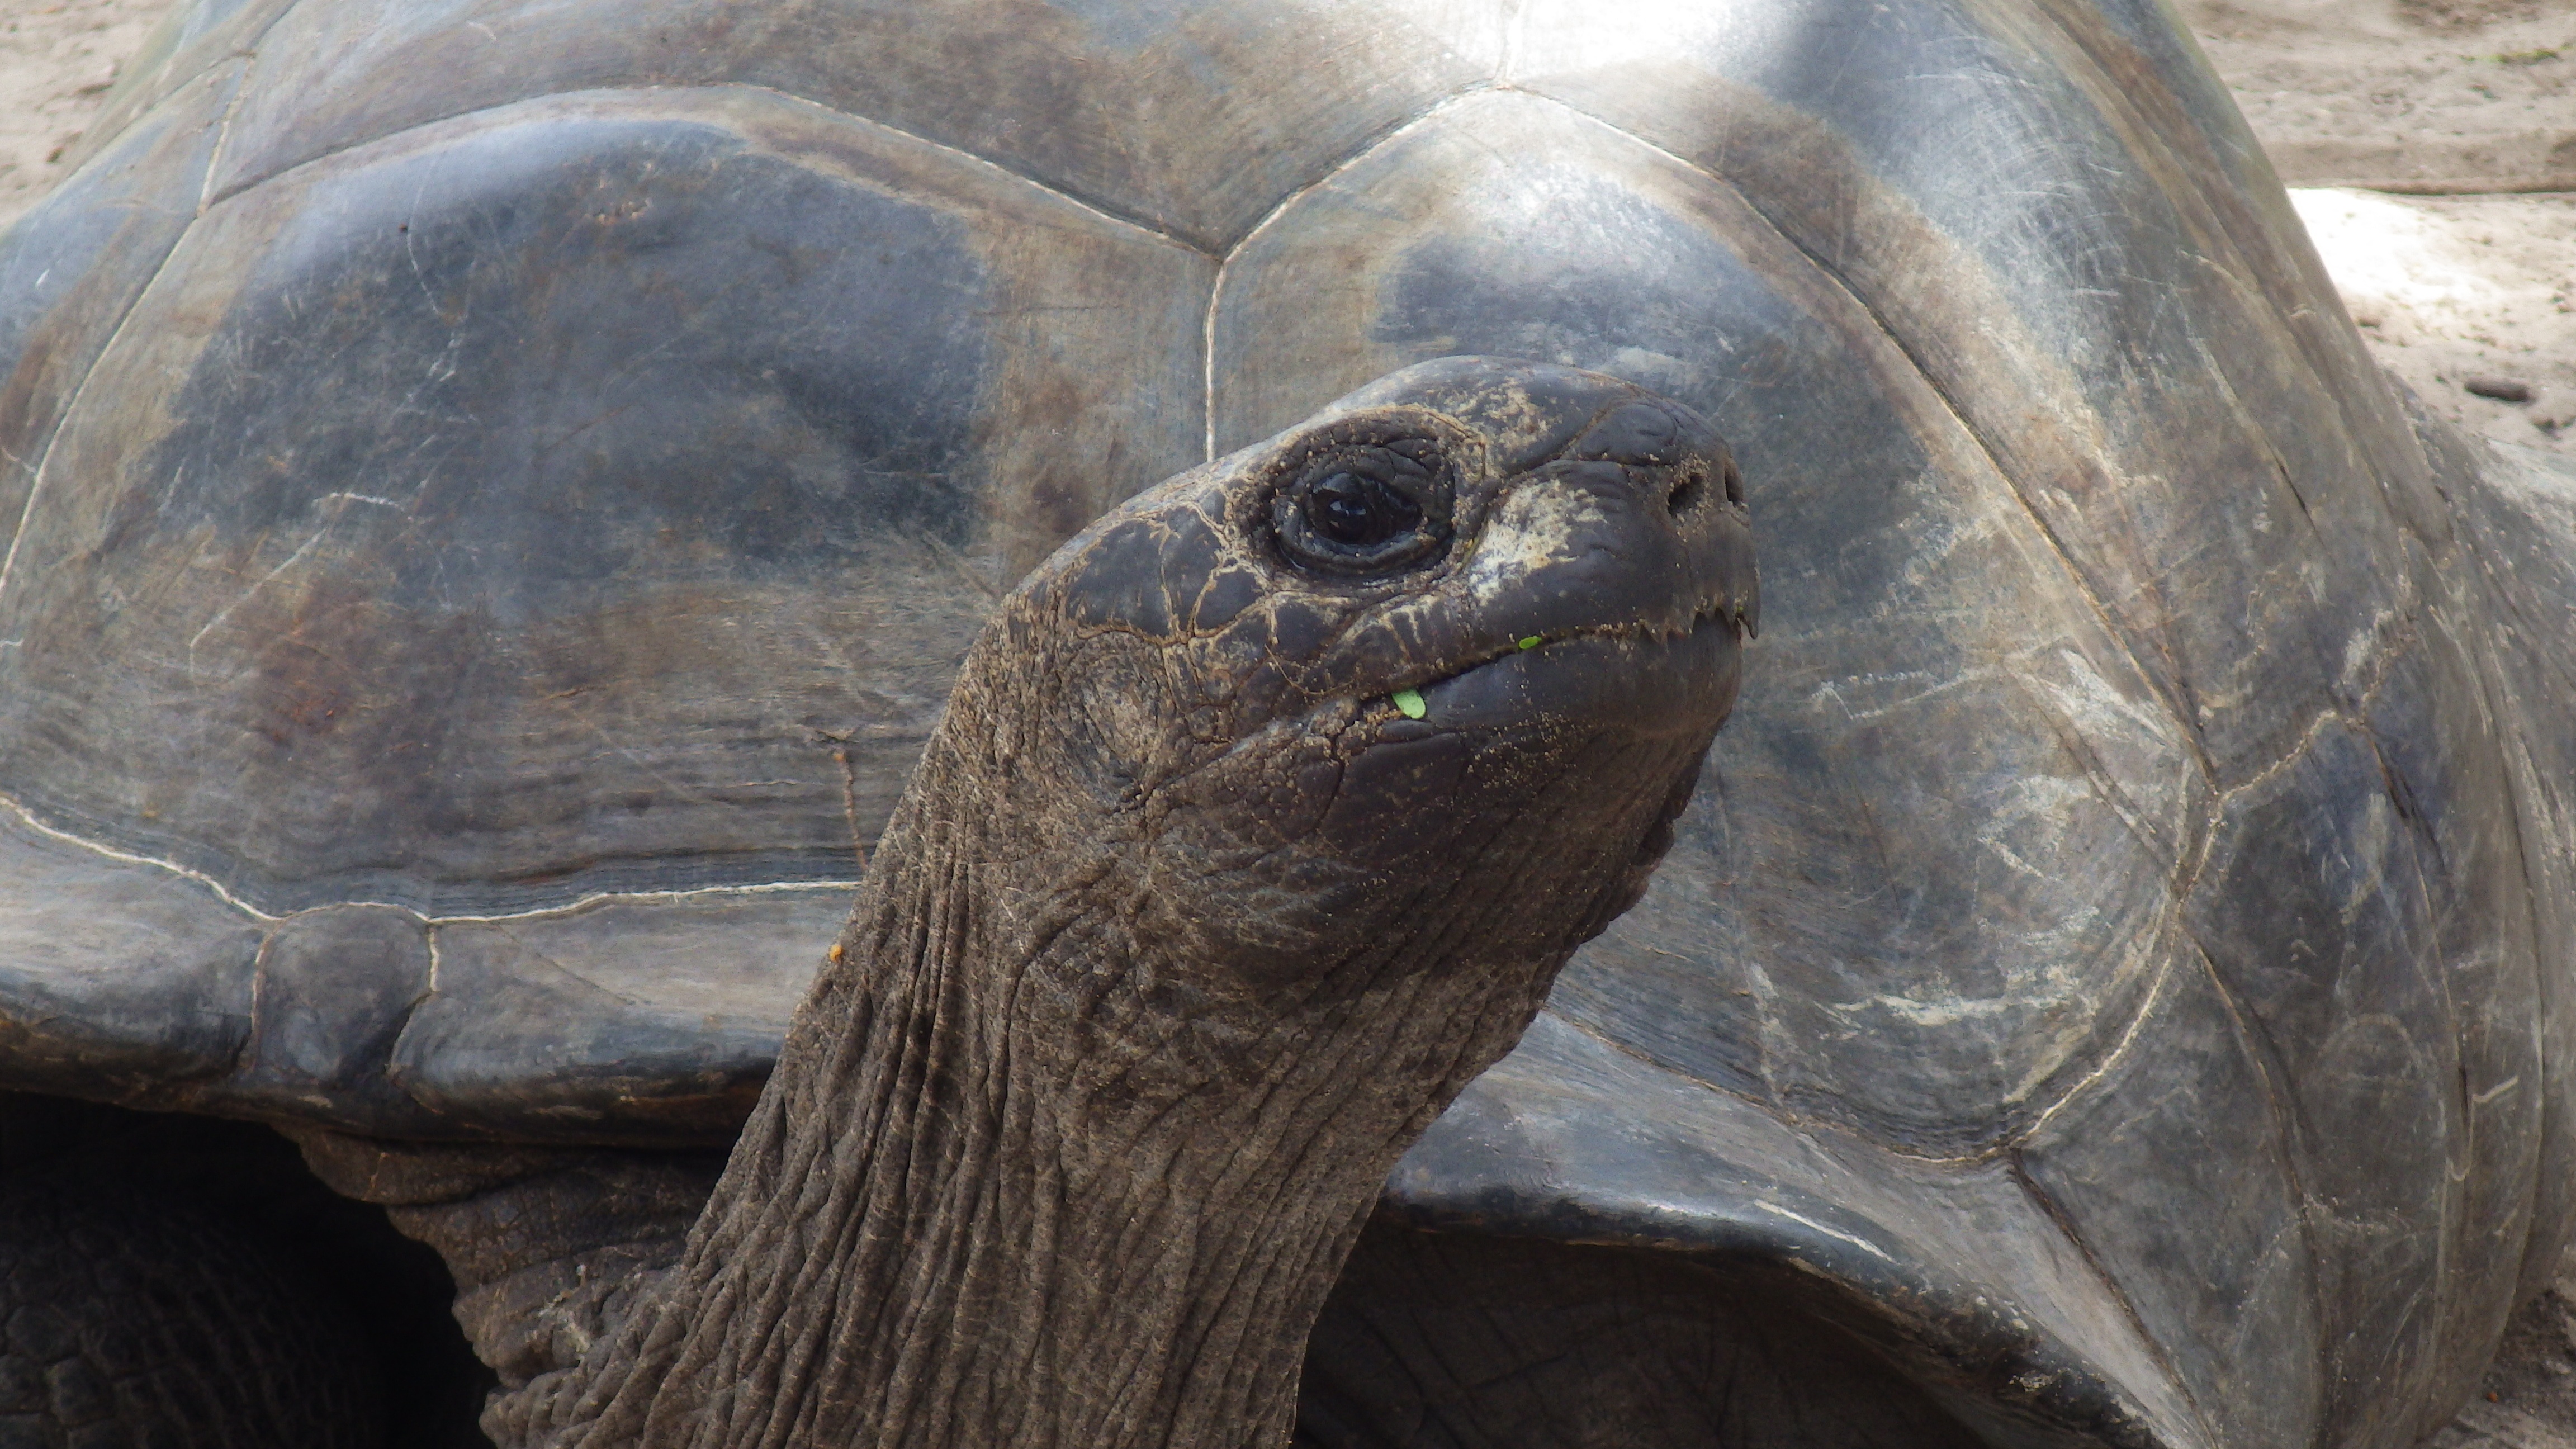
nature, animal, wildlife, zoo, turtle, reptile, fauna, head, tortoise, vertebrate, giant